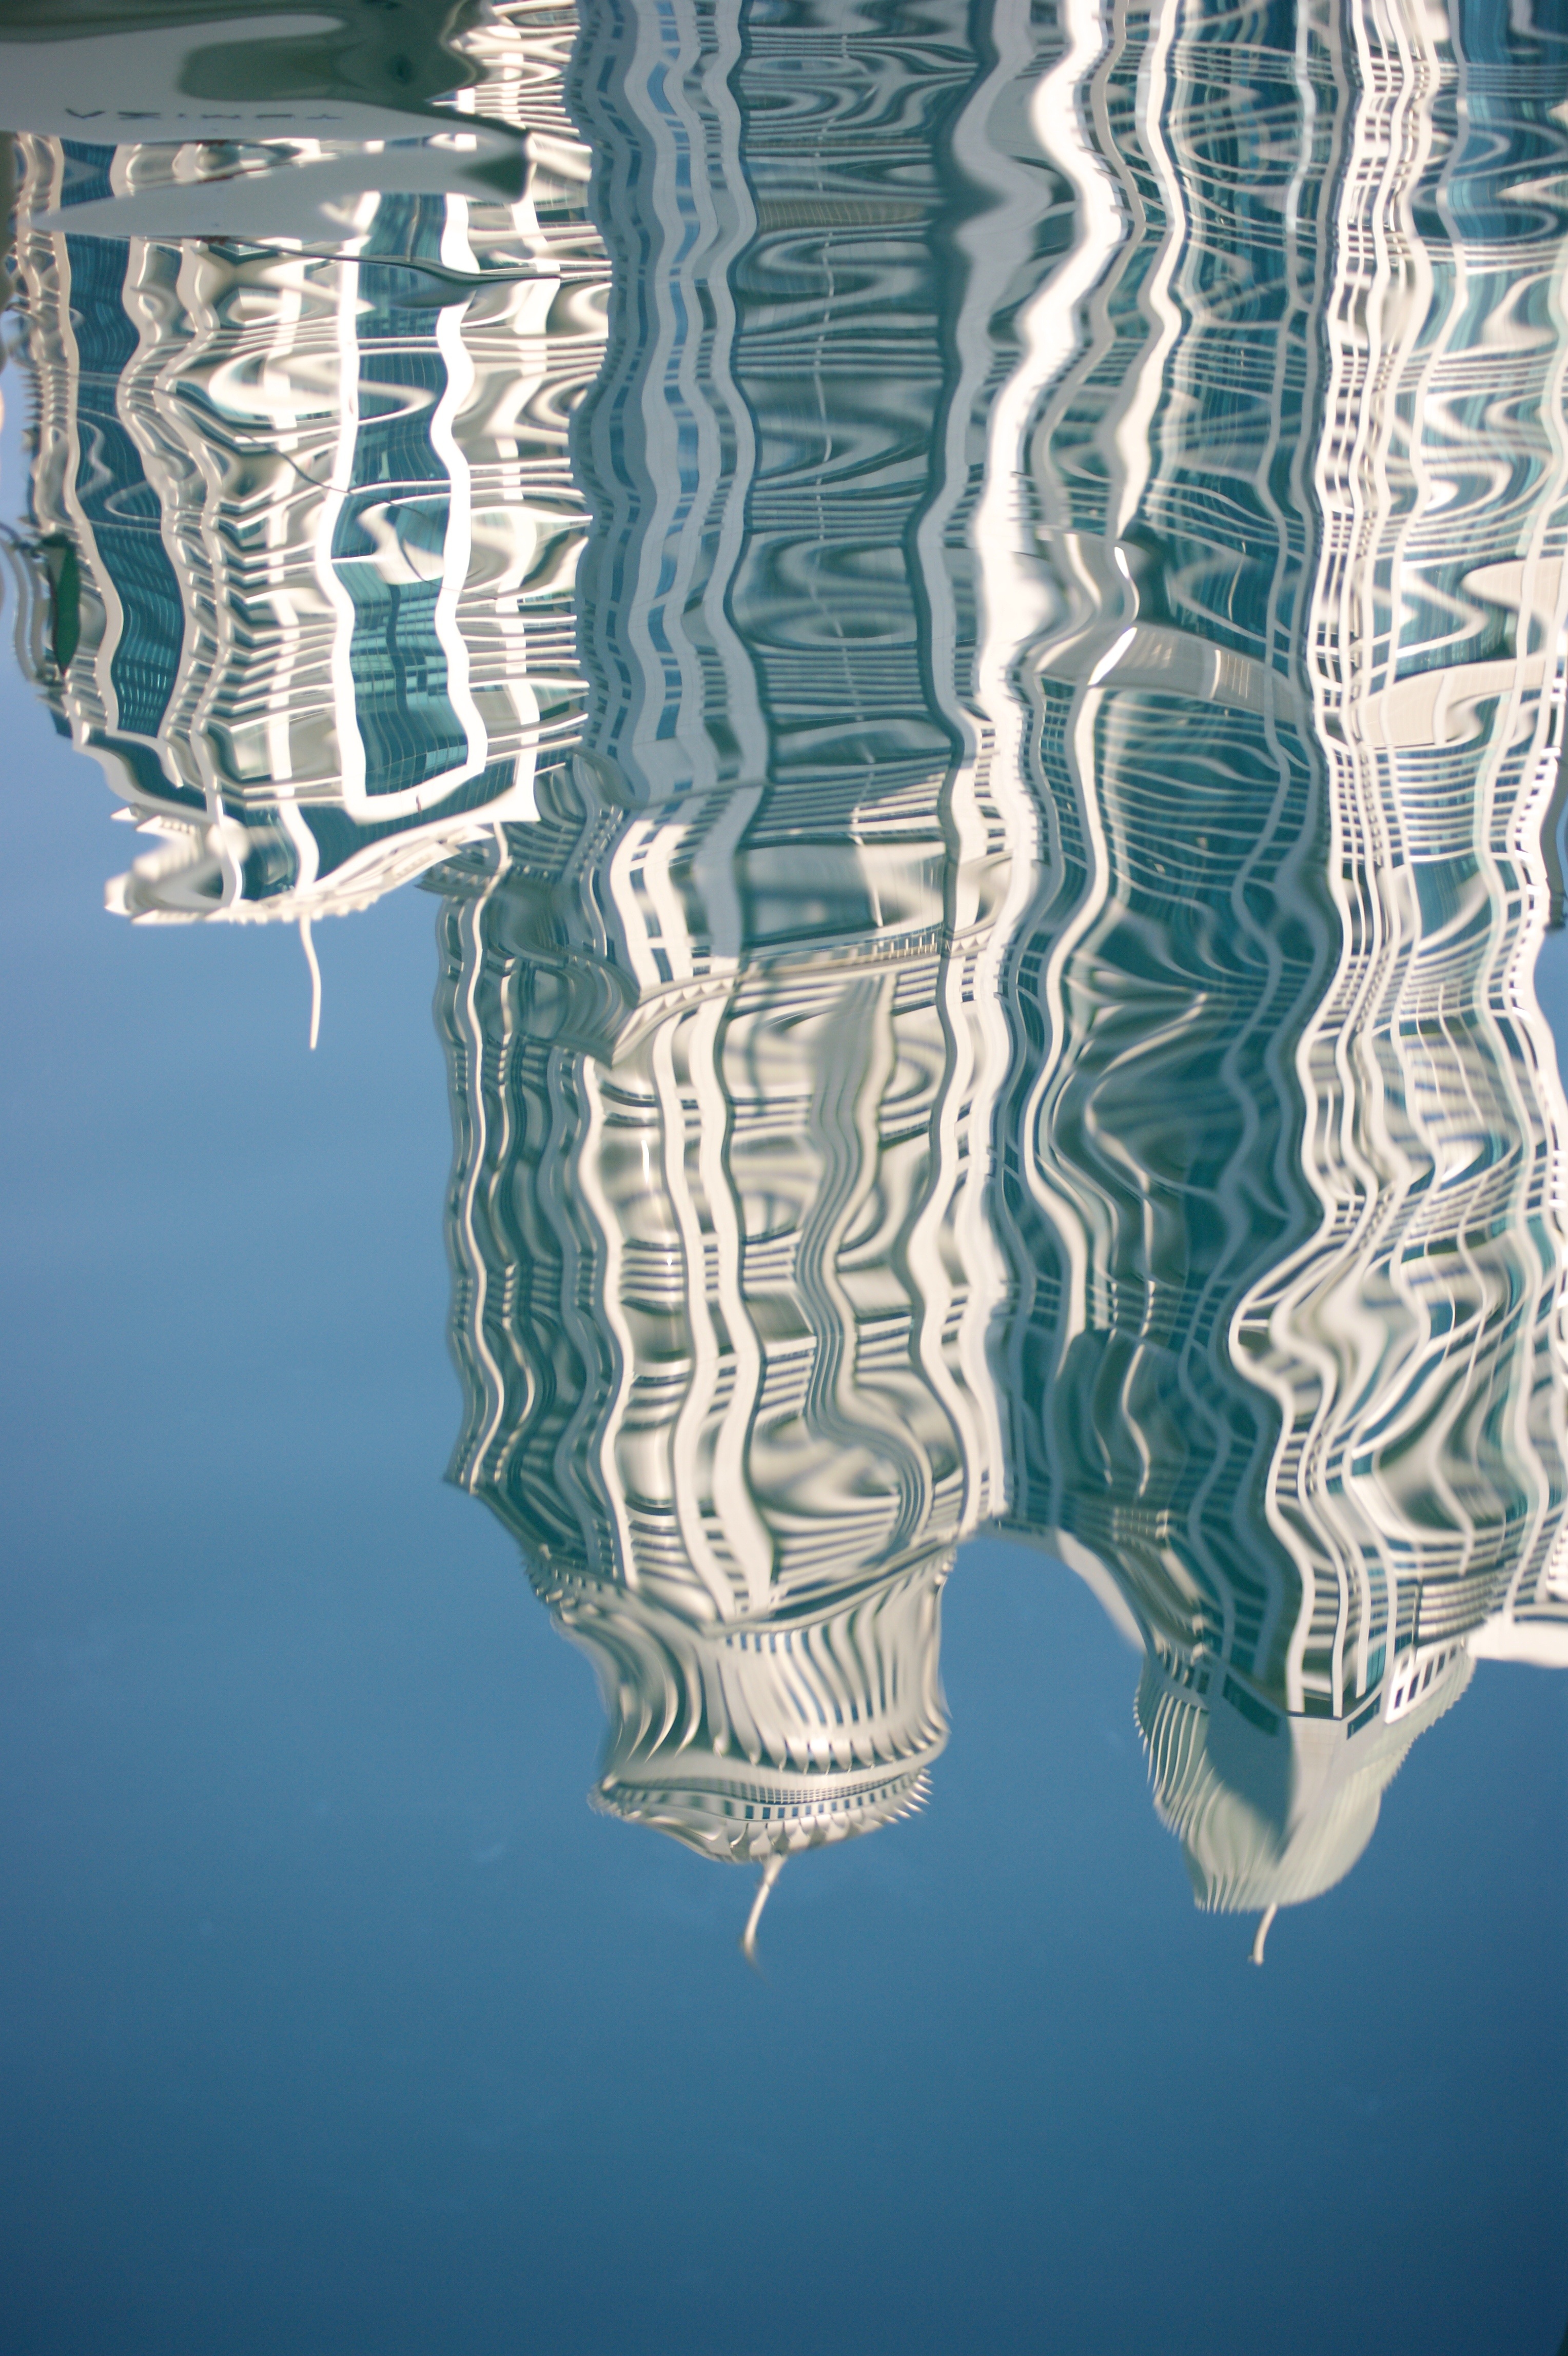
water, sunlight, skyscraper, reflection, biology, dubai, blue, glitter, human body, skyscrapers, illustration, symmetry, mirror, reflections, organ, gloss, mirroring, medical, water surface